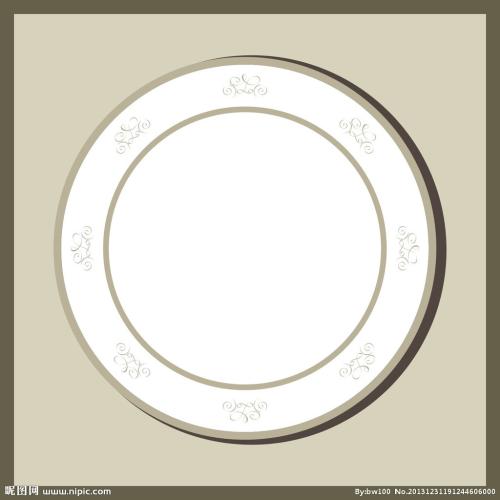
Label: trash